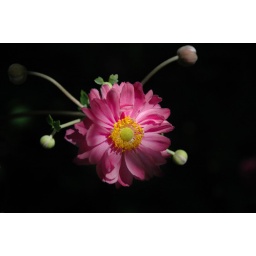
pink in black